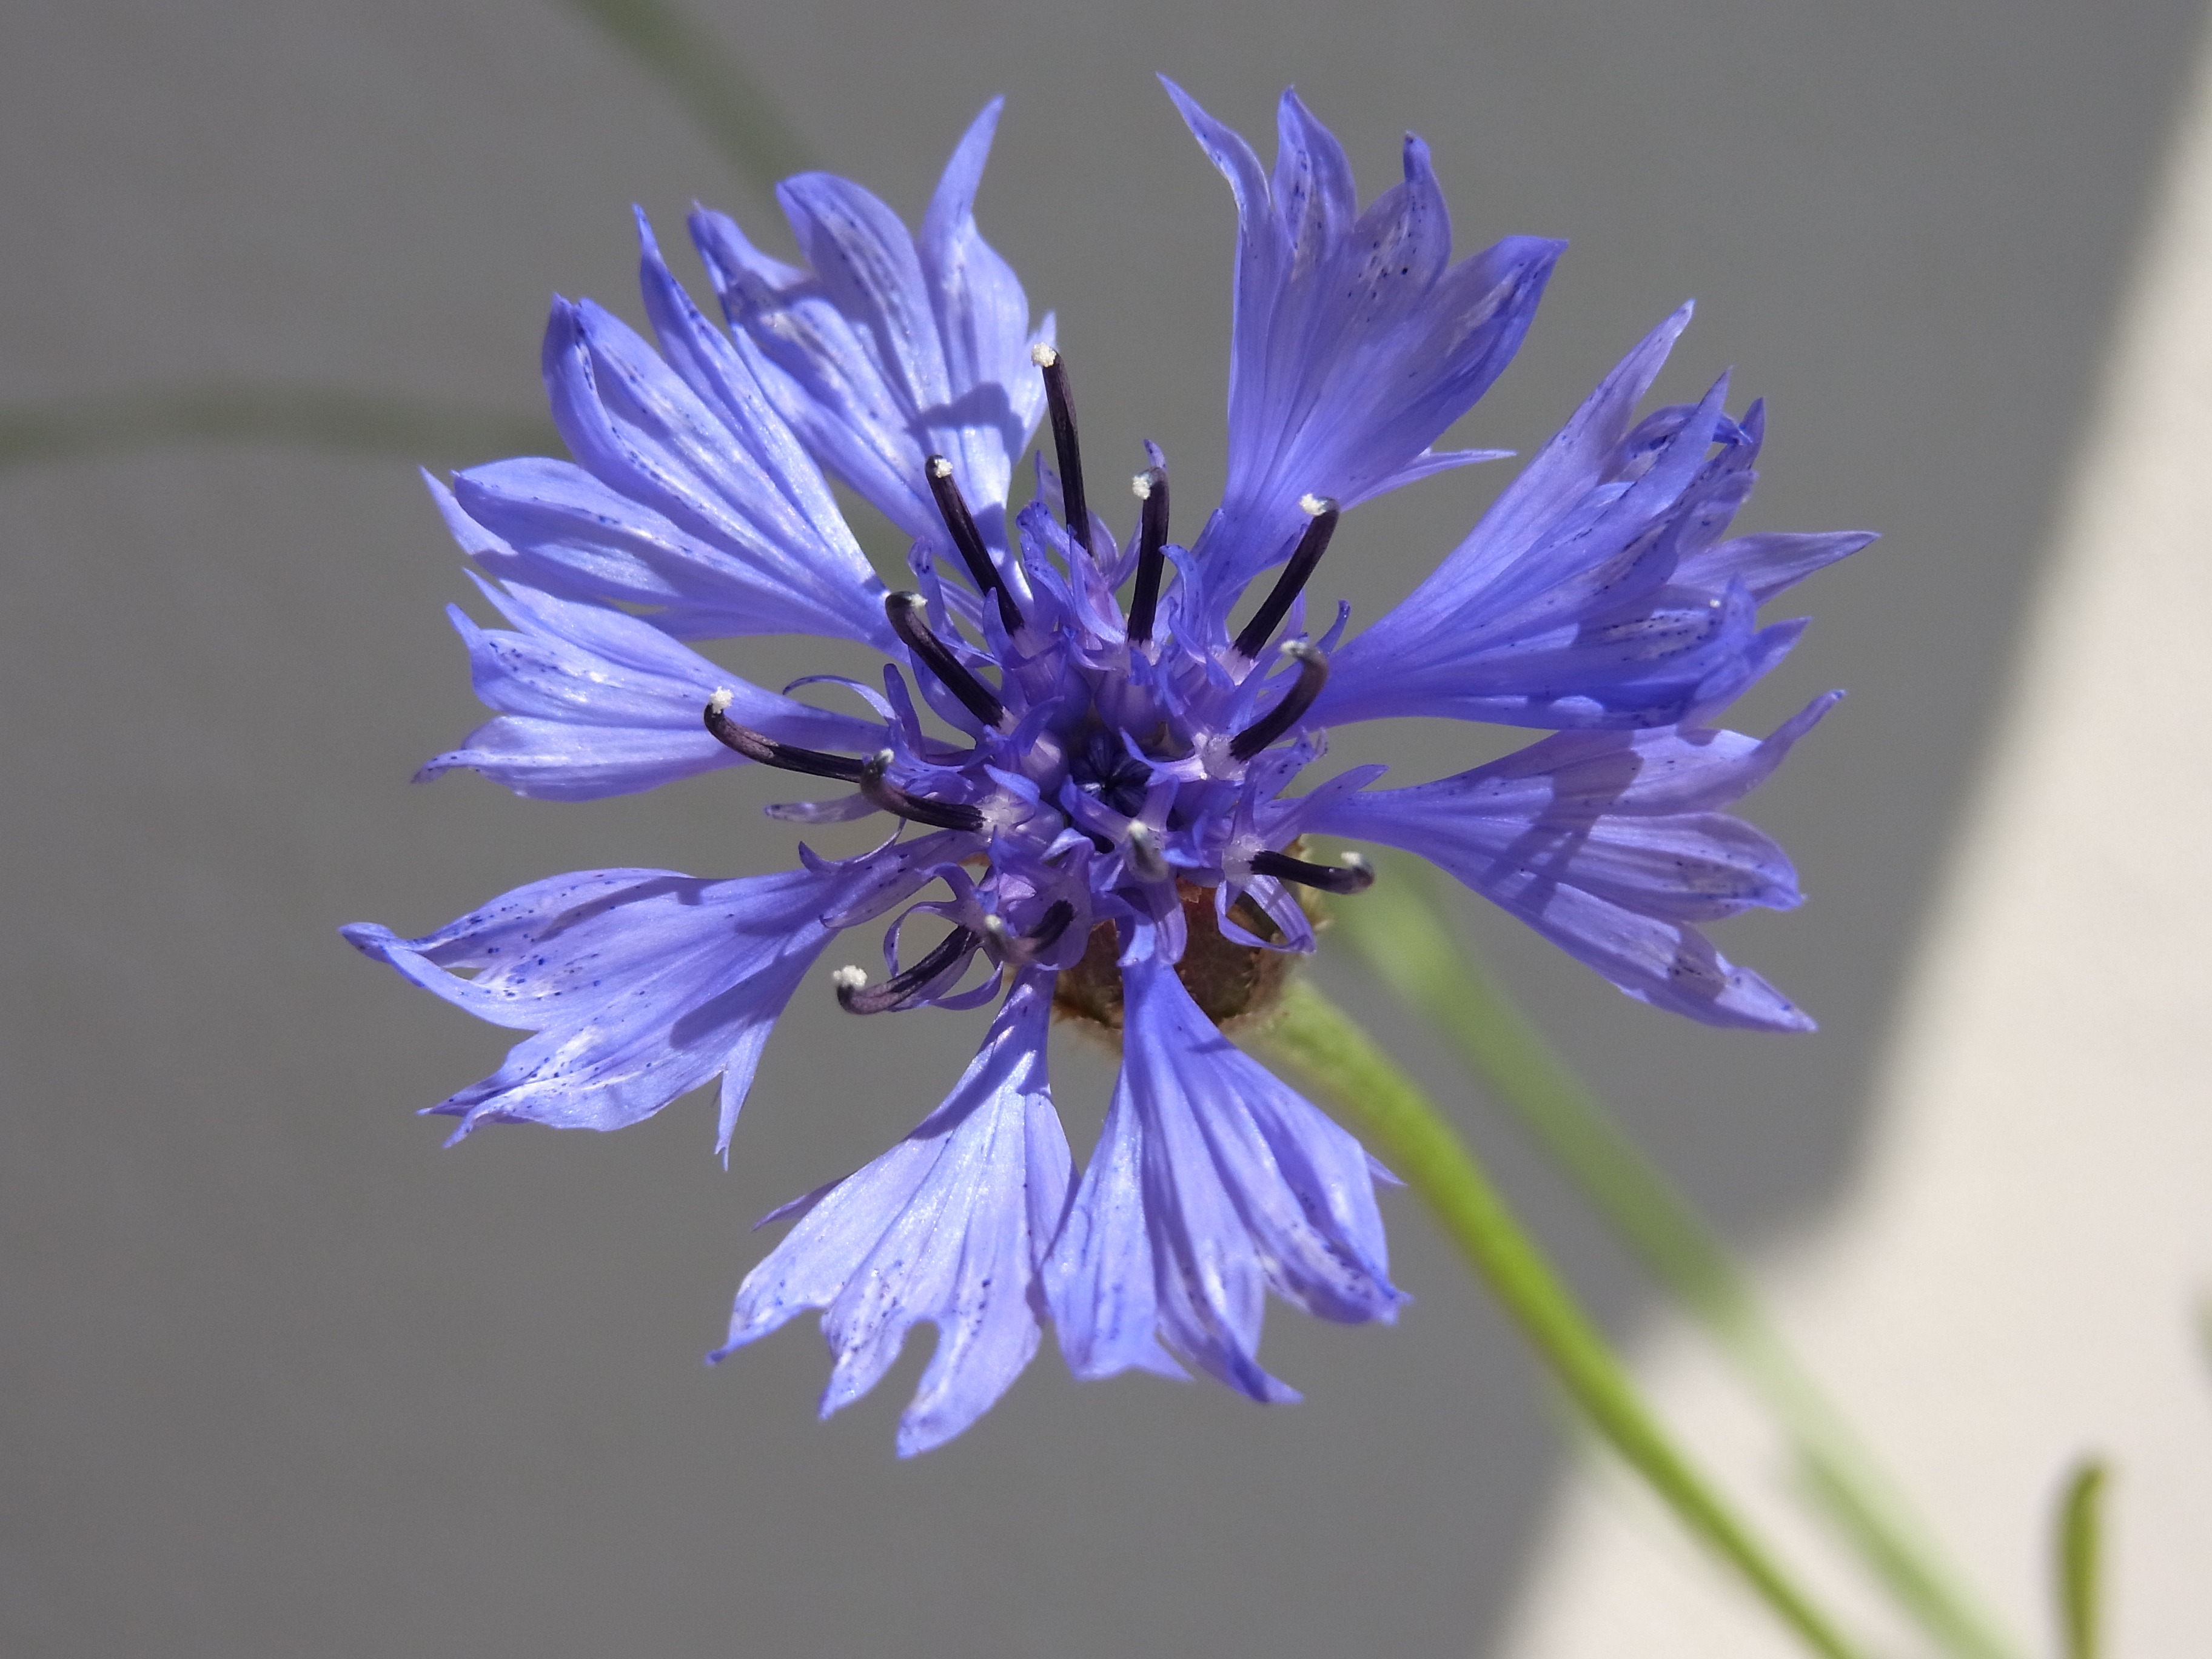
nature, forest, blossom, plant, meadow, flower, petal, bloom, food, herb, produce, vegetable, flora, wildflower, centaurea, knapweed, chicory, macro photography, flowering plant, plant stem, land plant, leaf vegetable